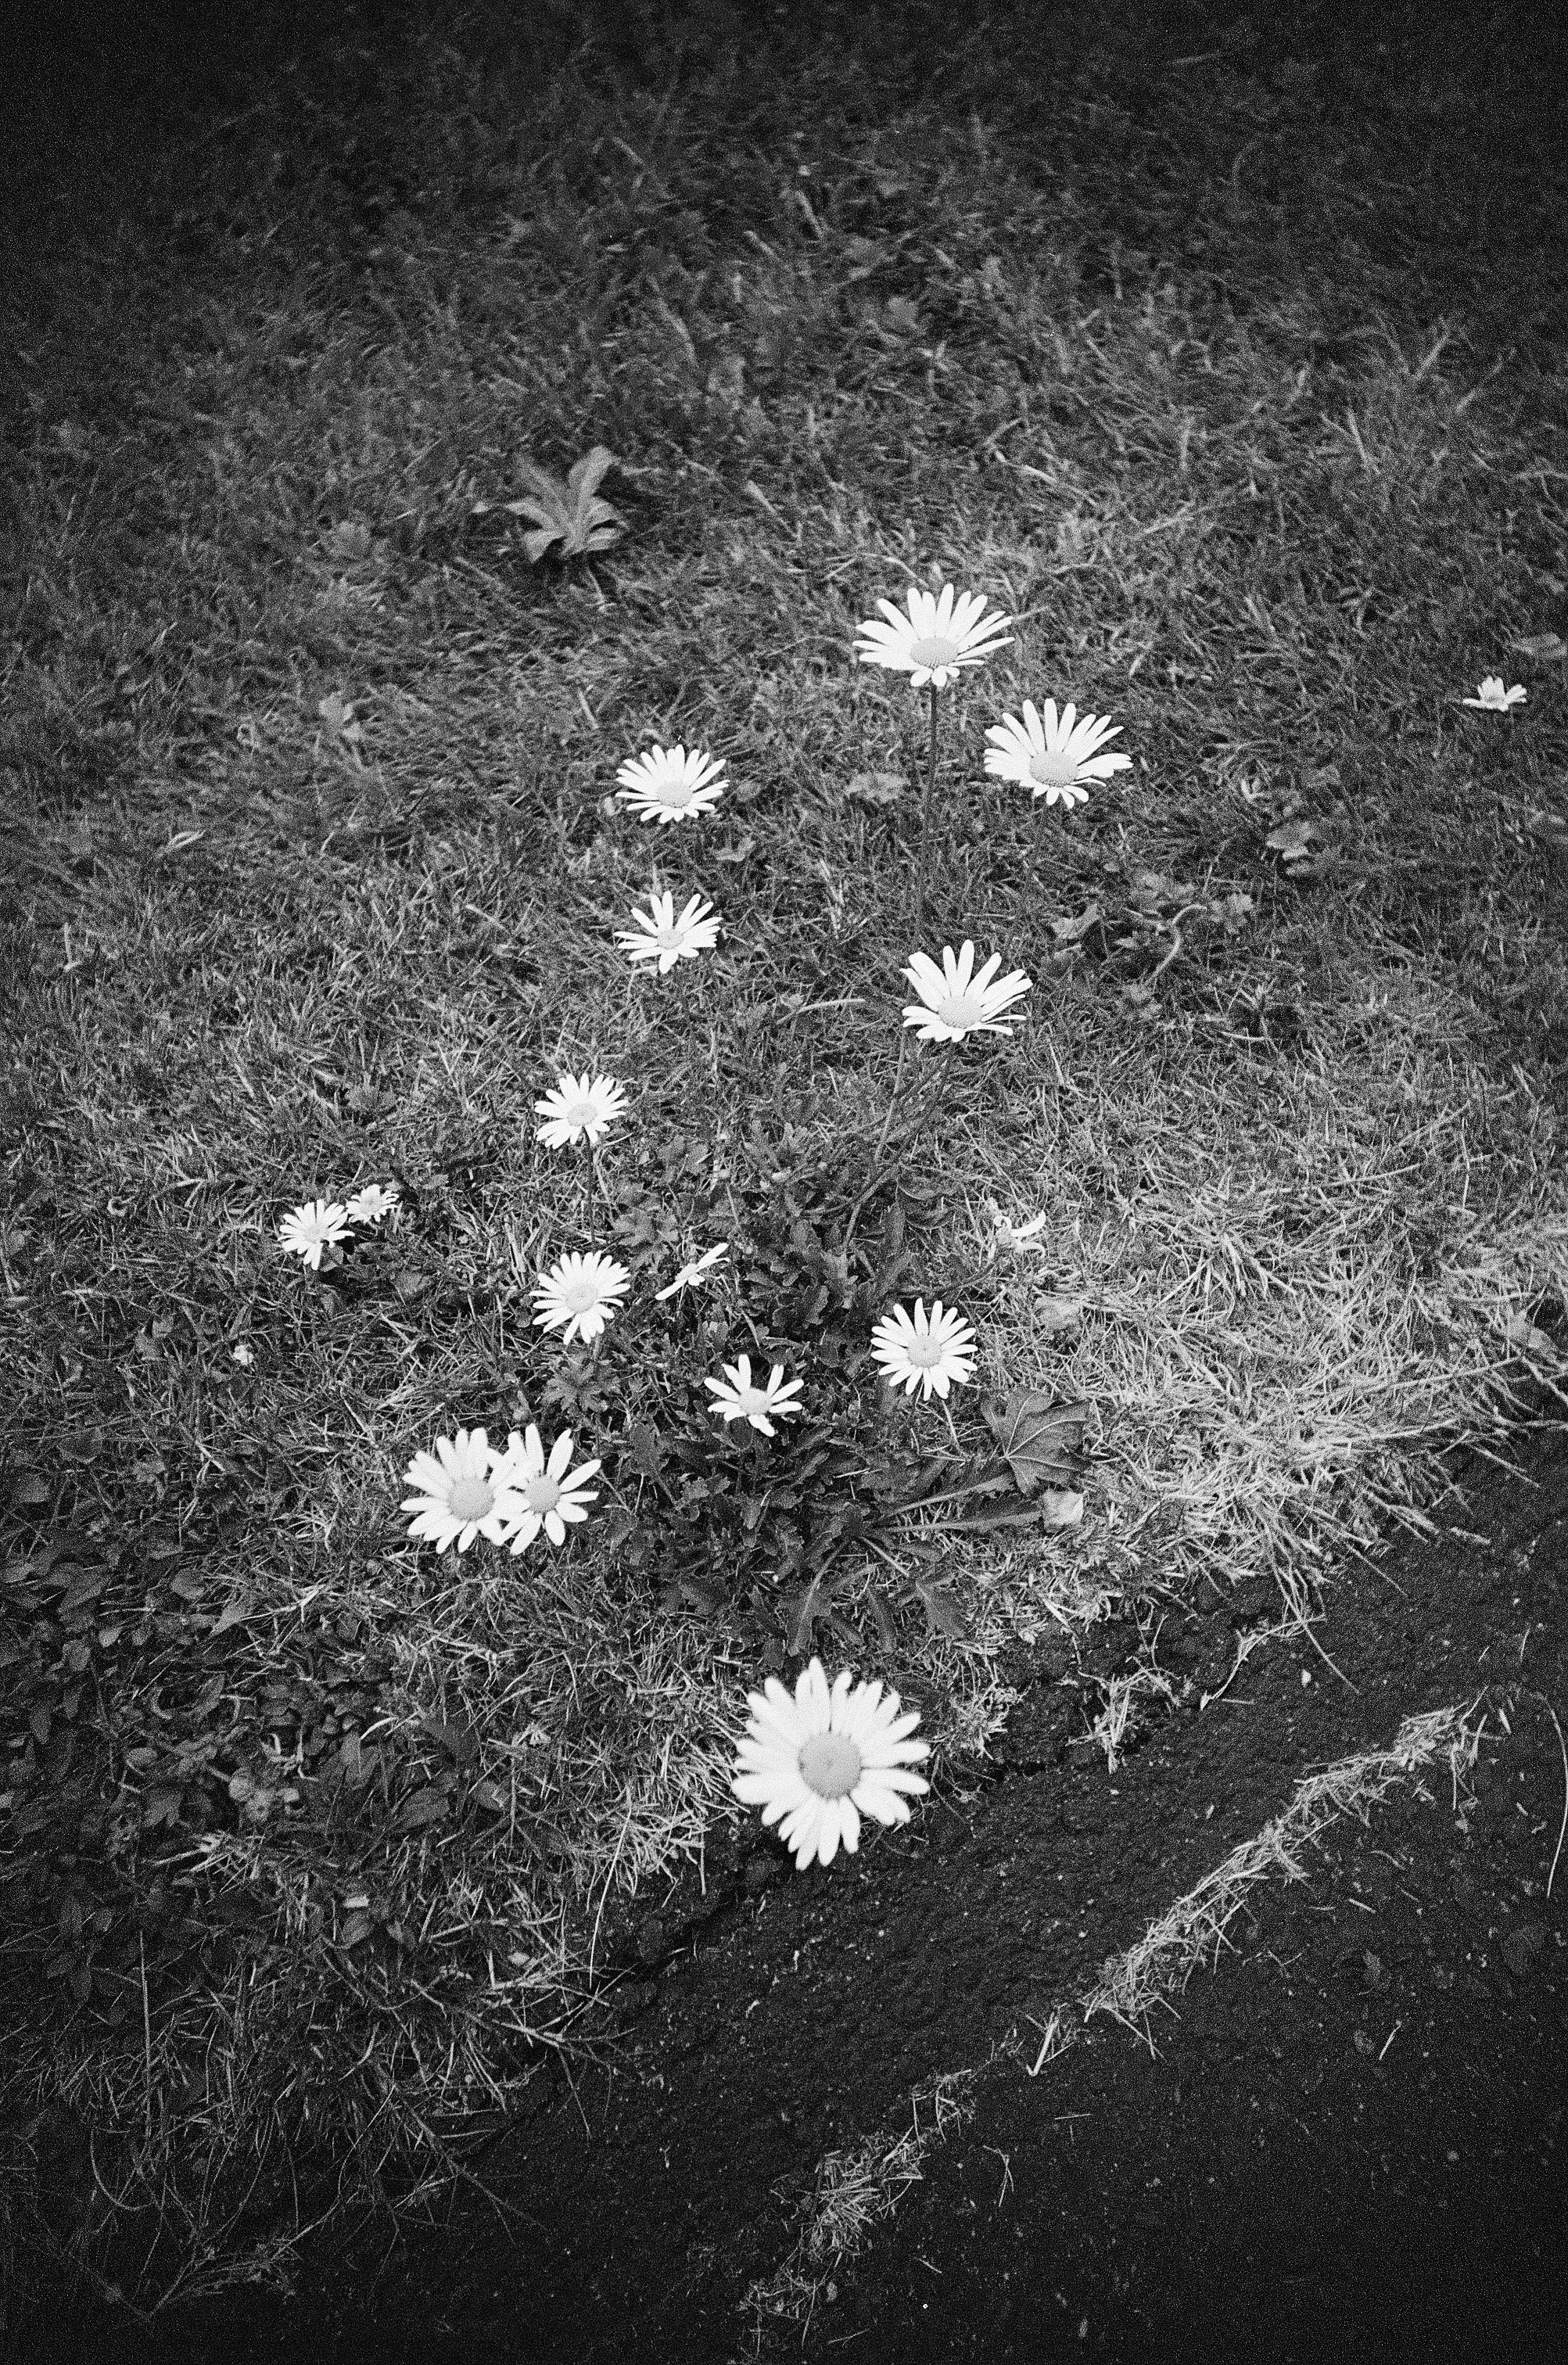
tree, light, black and white, plant, white, photography, sunlight, texture, leaf, flower, line, darkness, black, monochrome, circle, symmetry, daisies, shape, lca, ilfordxp2super400, macro photography, monochrome photography